Kurt Franz

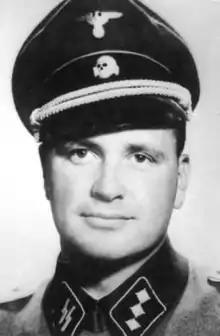
Franz in 1943 or later

Kurt Hubert Franz (17 January 1914 – 4 July 1998) was an SS officer and one of the commanders of the Treblinka extermination camp. Because of this, Franz was one of the major perpetrators of genocide during the Holocaust. Sentenced to life imprisonment in the Treblinka Trials in 1965, he was eventually released in 1993.